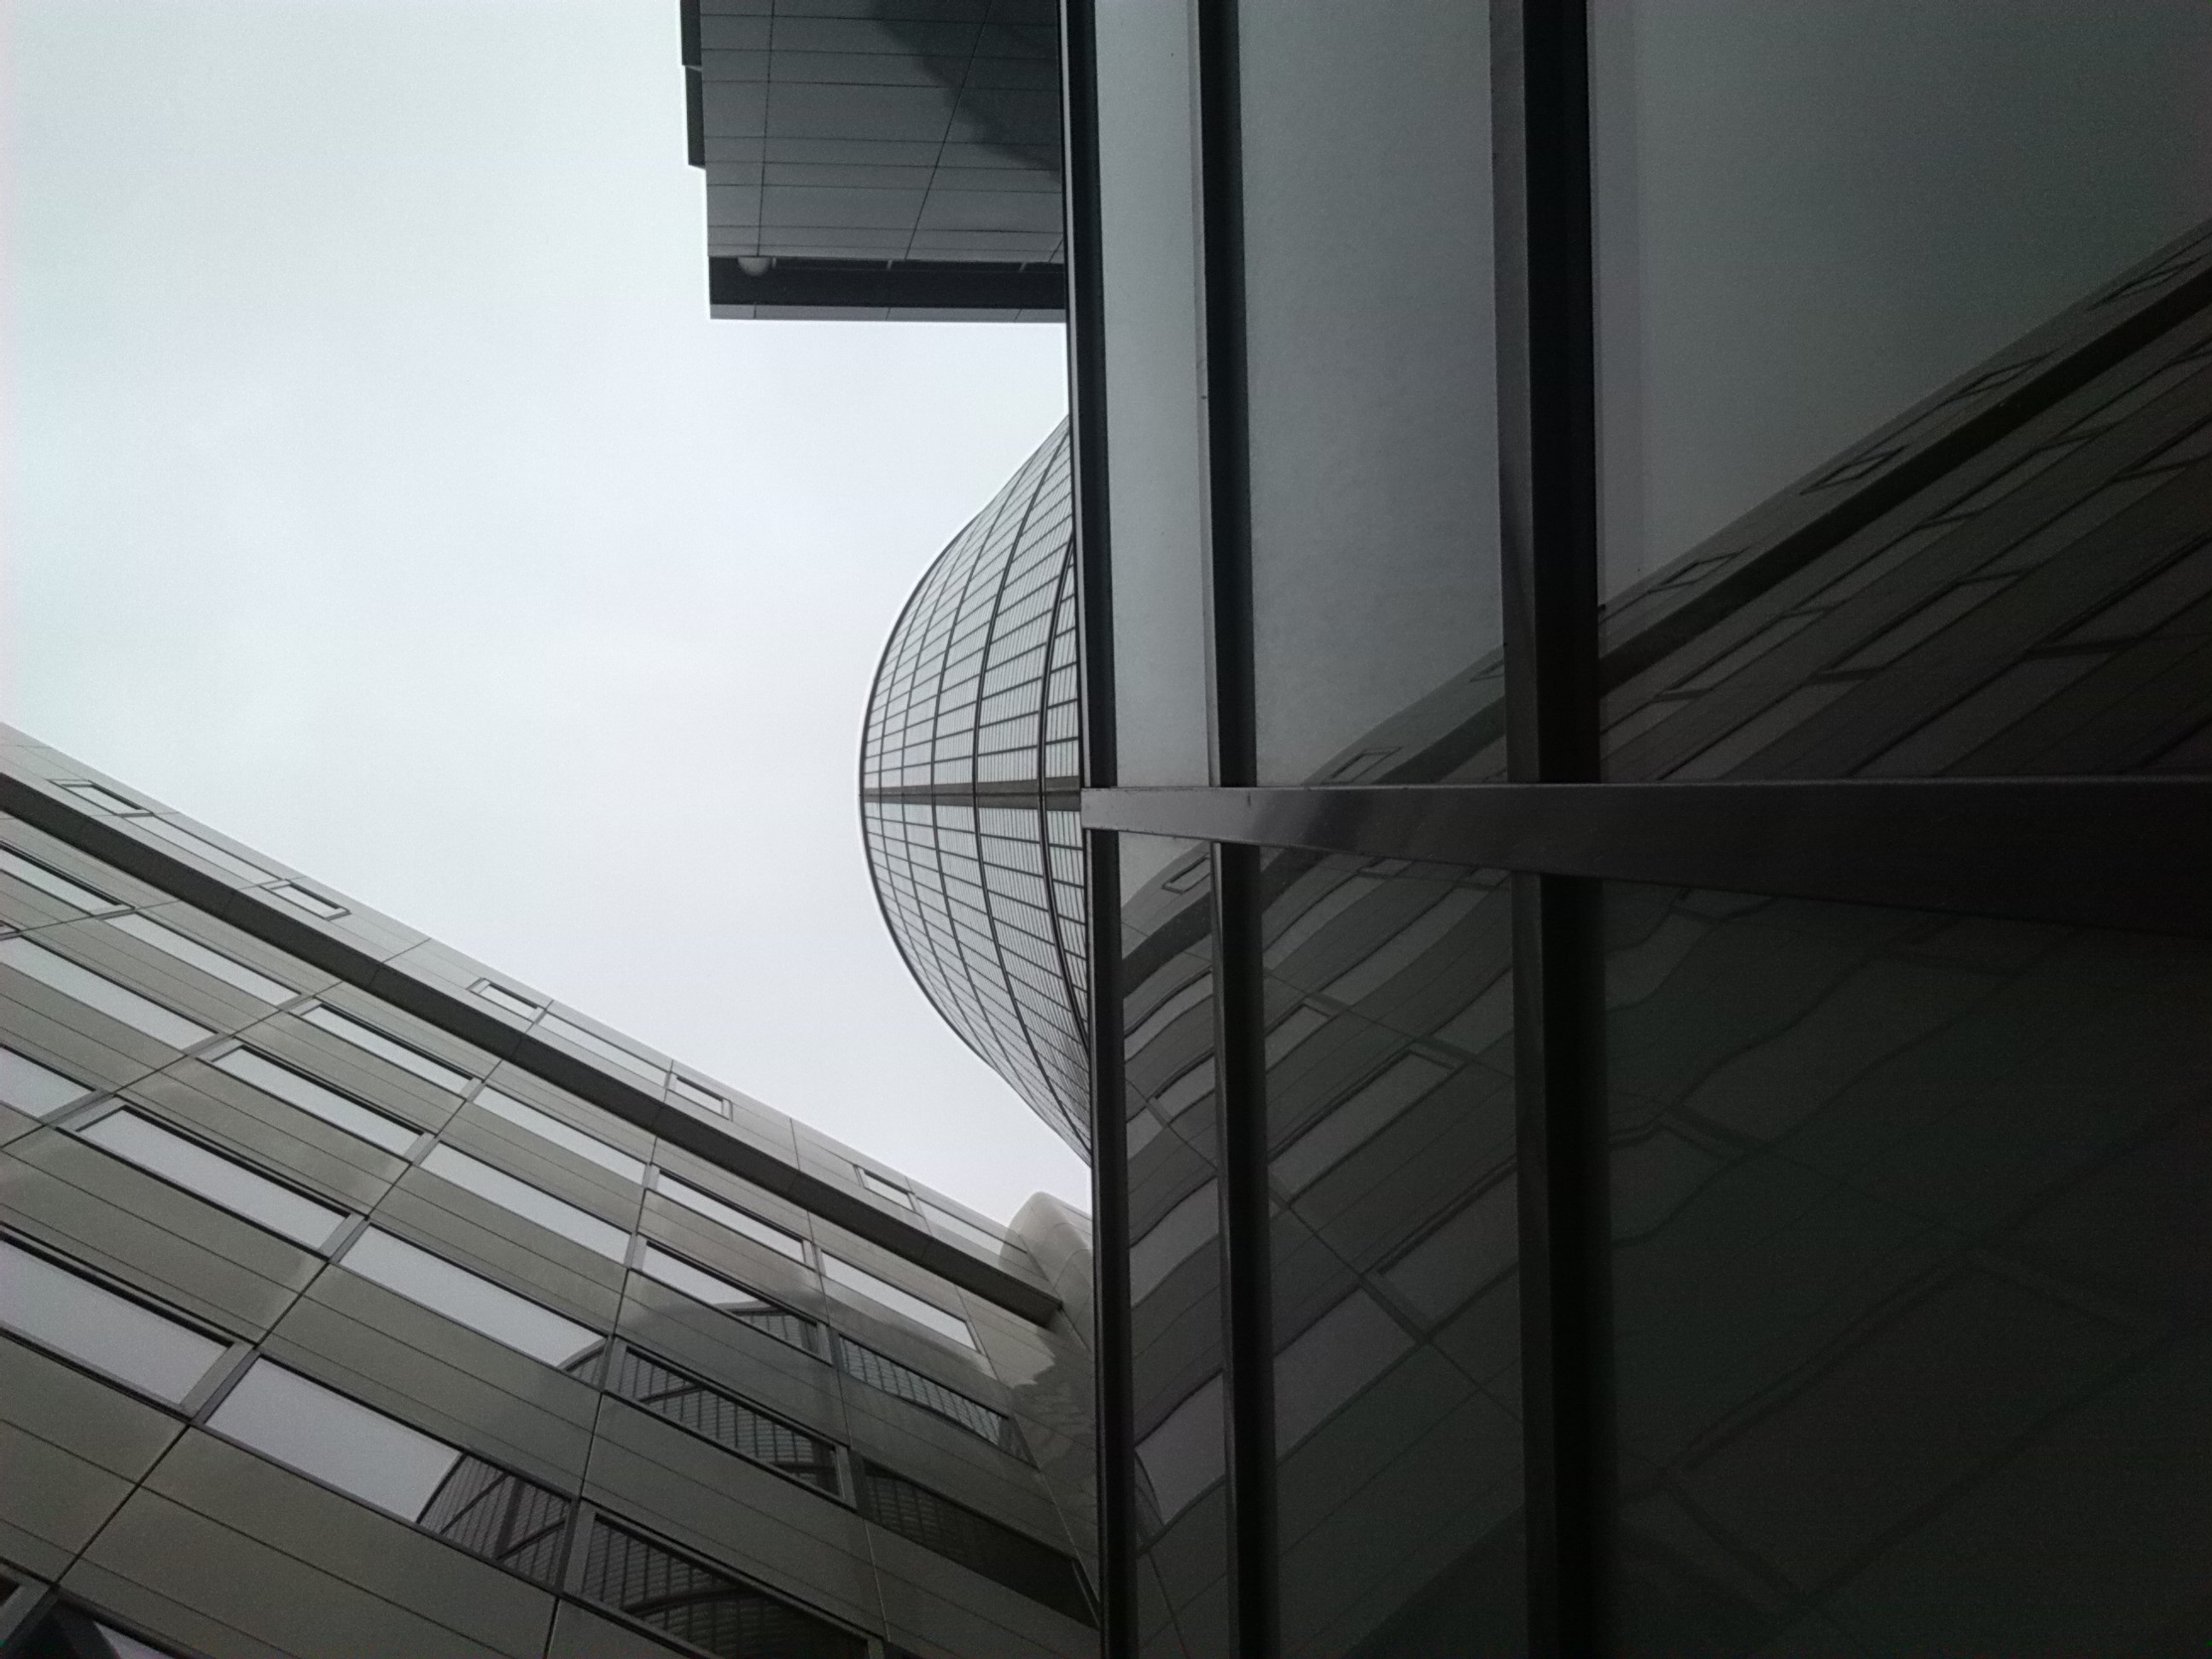
light, architecture, structure, white, skyline, window, building, city, skyscraper, dark, line, reflection, facade, contrast, professional, black, monochrome, lighting, interior design, modern architecture, netherlands, design, symmetry, dome, shape, headquarters, the hague, daylighting, window covering